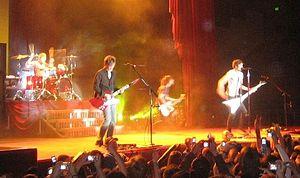
The All-American Rejects est un groupe de rock américain, originaire de Stillwater, en Oklahoma. Formé en 1999, le groupe se compose de Tyson Ritter, Nick Wheeler, Mike Kennerty et Chris Gaylor.